Corps Masovia Königsberg zu Potsdam

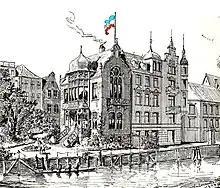
The 1929 illustration depicting the Corps Masovia headquarters in Königsberg.

The Mazovian people represented a unique minority, whose culture was a unique blend of German and Polish traditions. They were Lutheran Protestants, commonly spoke Polish and devoted themselves to the Prussian kings. Even after the Second World War they declared themselves as Germans. The Protestant pastors, many of them corps members, helped to preserve this heritage.